Rosanne Hertzberger

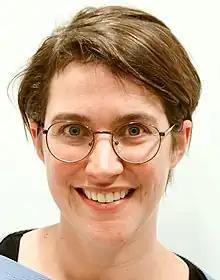
Rosanne Hertzberger in 2018

Rosanne Yente Hertzberger (born 9 September 1984) is a Dutch microbiologist and politician of New Social Contract (NSC).